Carl Lewis

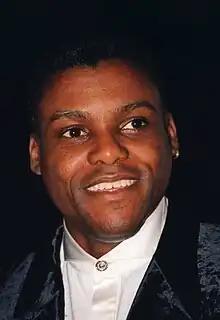
Lewis in Washington, D.C. in 1996

After the heights reached in 1991, Lewis started to lose his dominance in both the sprints and the long jump. Though he anchored a world record 1:19.11 in the rarely run 4 × 200 m relay with the Santa Monica Track Club early in 1992, he failed to qualify for the Olympic team in the 100 m or 200 m. In the latter race, he finished fourth at the Olympic trials behind rising star Michael Johnson who set a personal best of 19.79 s. It was the first time the two had ever met on the track. Lewis did, however, qualify for the long jump, finishing second behind Powell, and was eligible for the 4 × 100 m relay team. At the Barcelona Olympics in 1992, Lewis jumped in the first round of the long jump, beating Powell who did a final-round . In the 4 × 100 m relay, Lewis anchored another world record, in 37.40 s, a time which stood for 16 years. He covered the final leg in 9.85 seconds, the fastest officially recorded anchor leg.